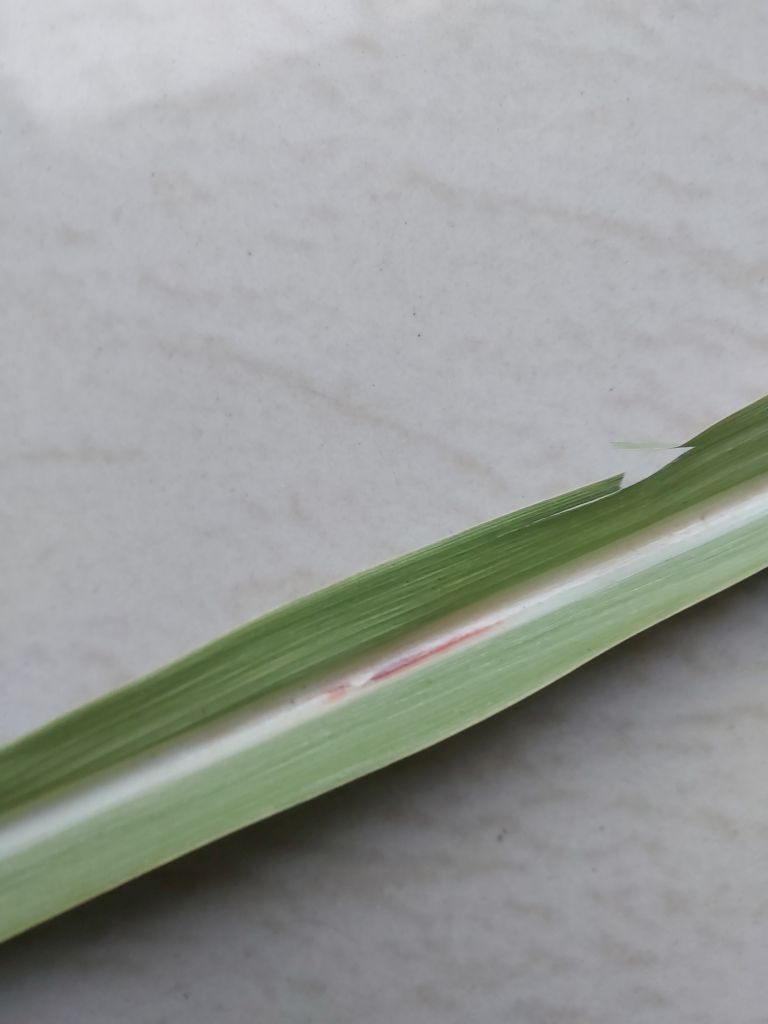
Label: Brown Spot